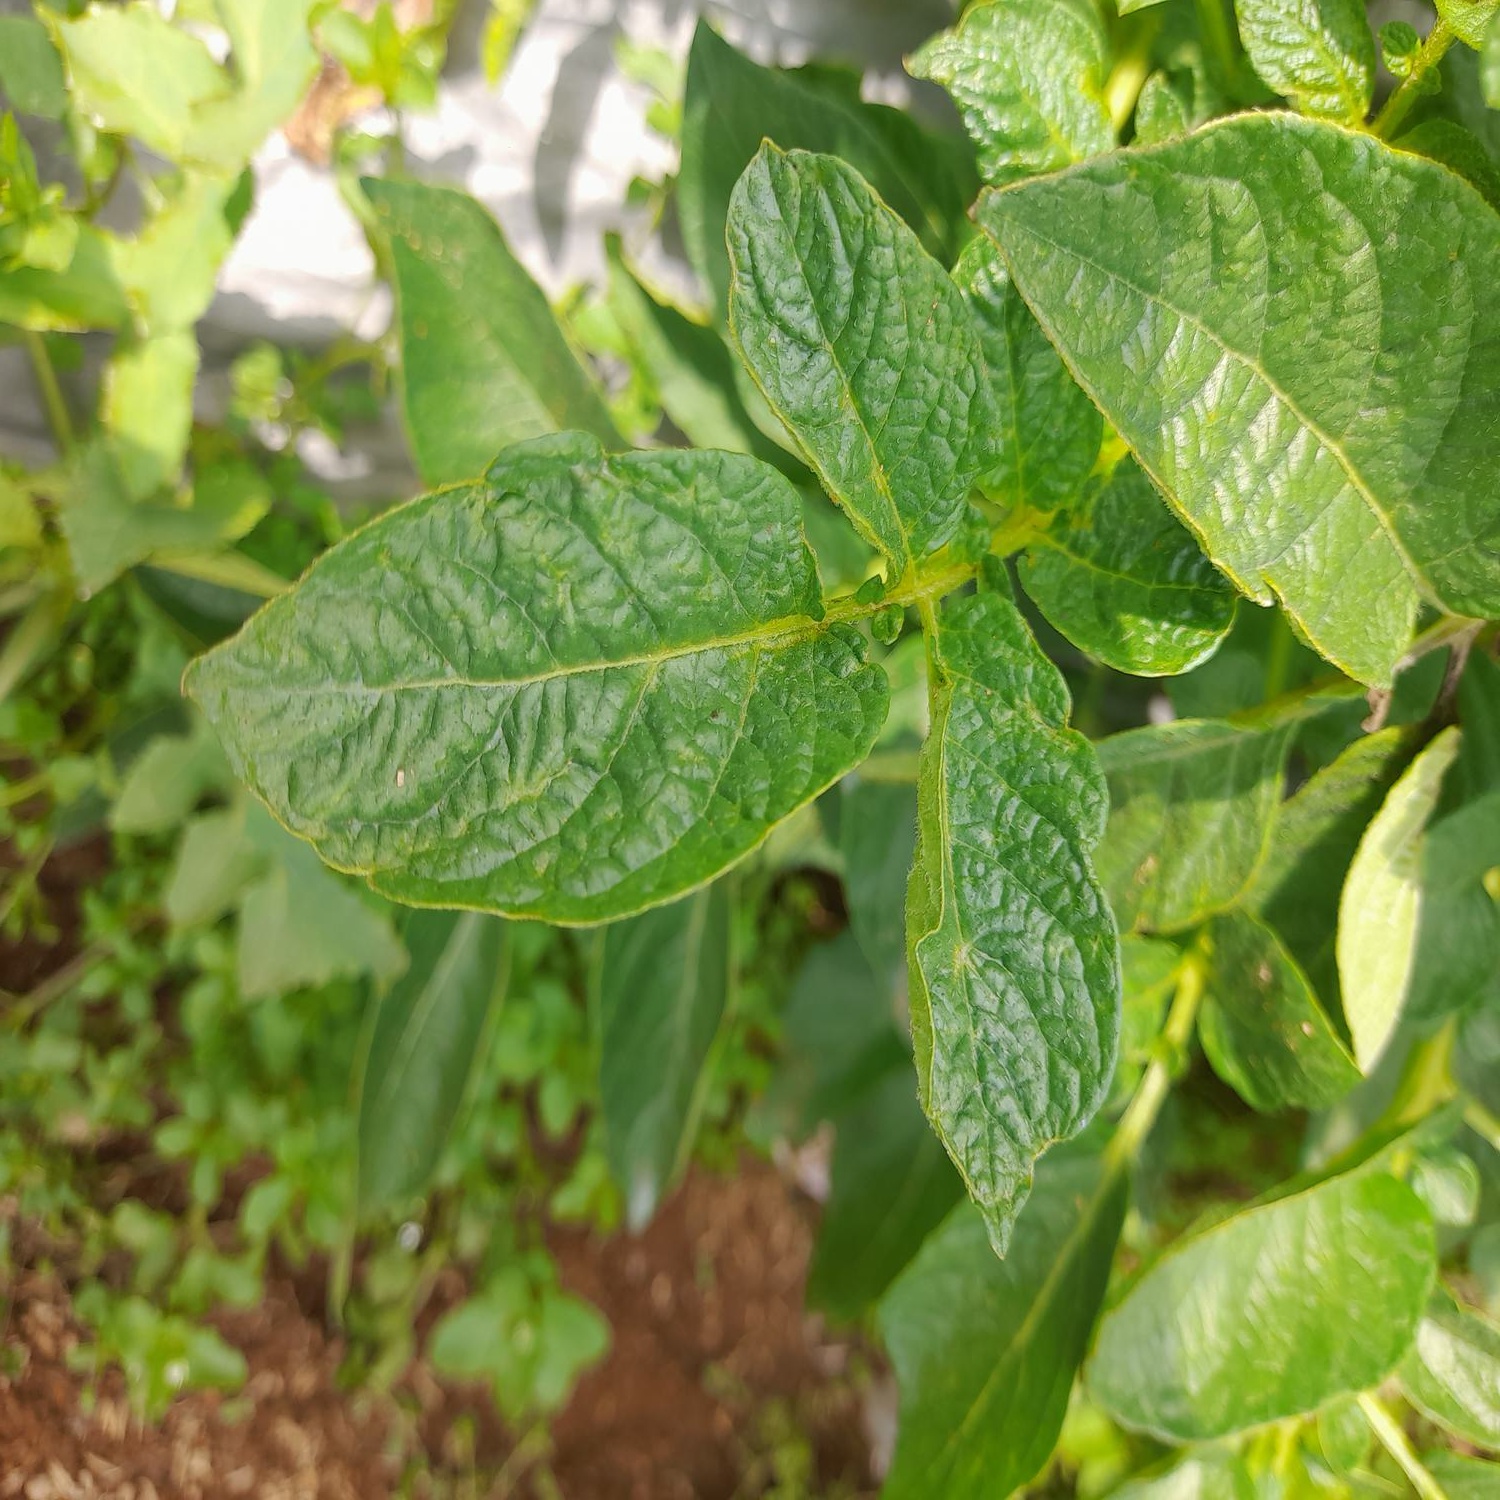
Etiqueta: Virus